Franco Bracardi

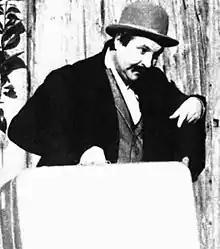
Franco Bracardi

Franco Bracardi (16 May 1937 – 27 February 2005) was an Italian actor, composer, pianist and stand-up comedian.